Gaussian grid

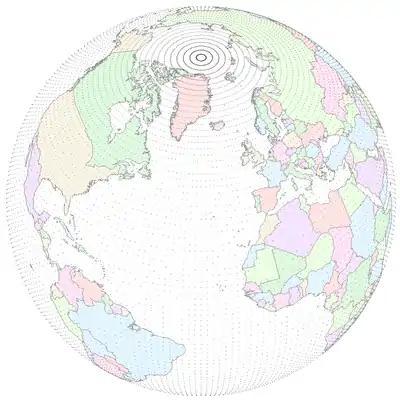
<a href="http%3A//www.nco.ncep.noaa.gov/pmb/docs/on388/tableb.html%23GRID98">NCEP T62 Gaussian grid

A Gaussian grid is used in the earth sciences as a gridded horizontal coordinate system for scientific modeling on a sphere (i.e., the approximate shape of the Earth). The grid is rectangular, with a set number of orthogonal coordinates (usually latitude and longitude).